Question: Please indicate a possible affordance area of the bottle that can be used for holding
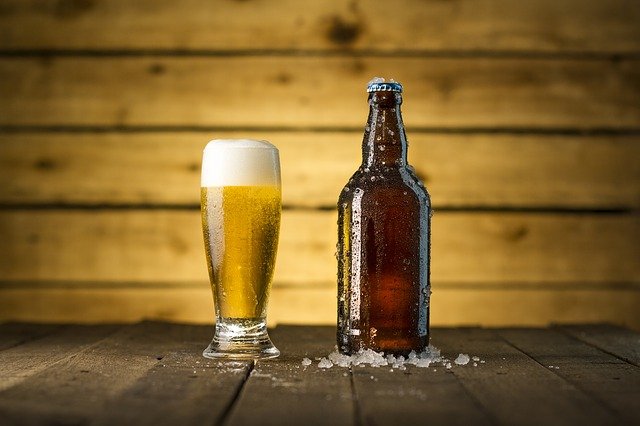
Answer: [200, 139, 282, 178]